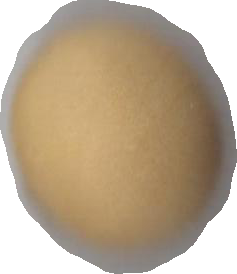
Variety: Dega